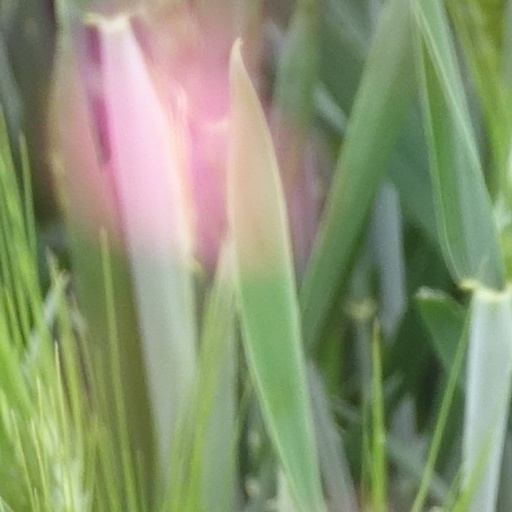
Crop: wheat